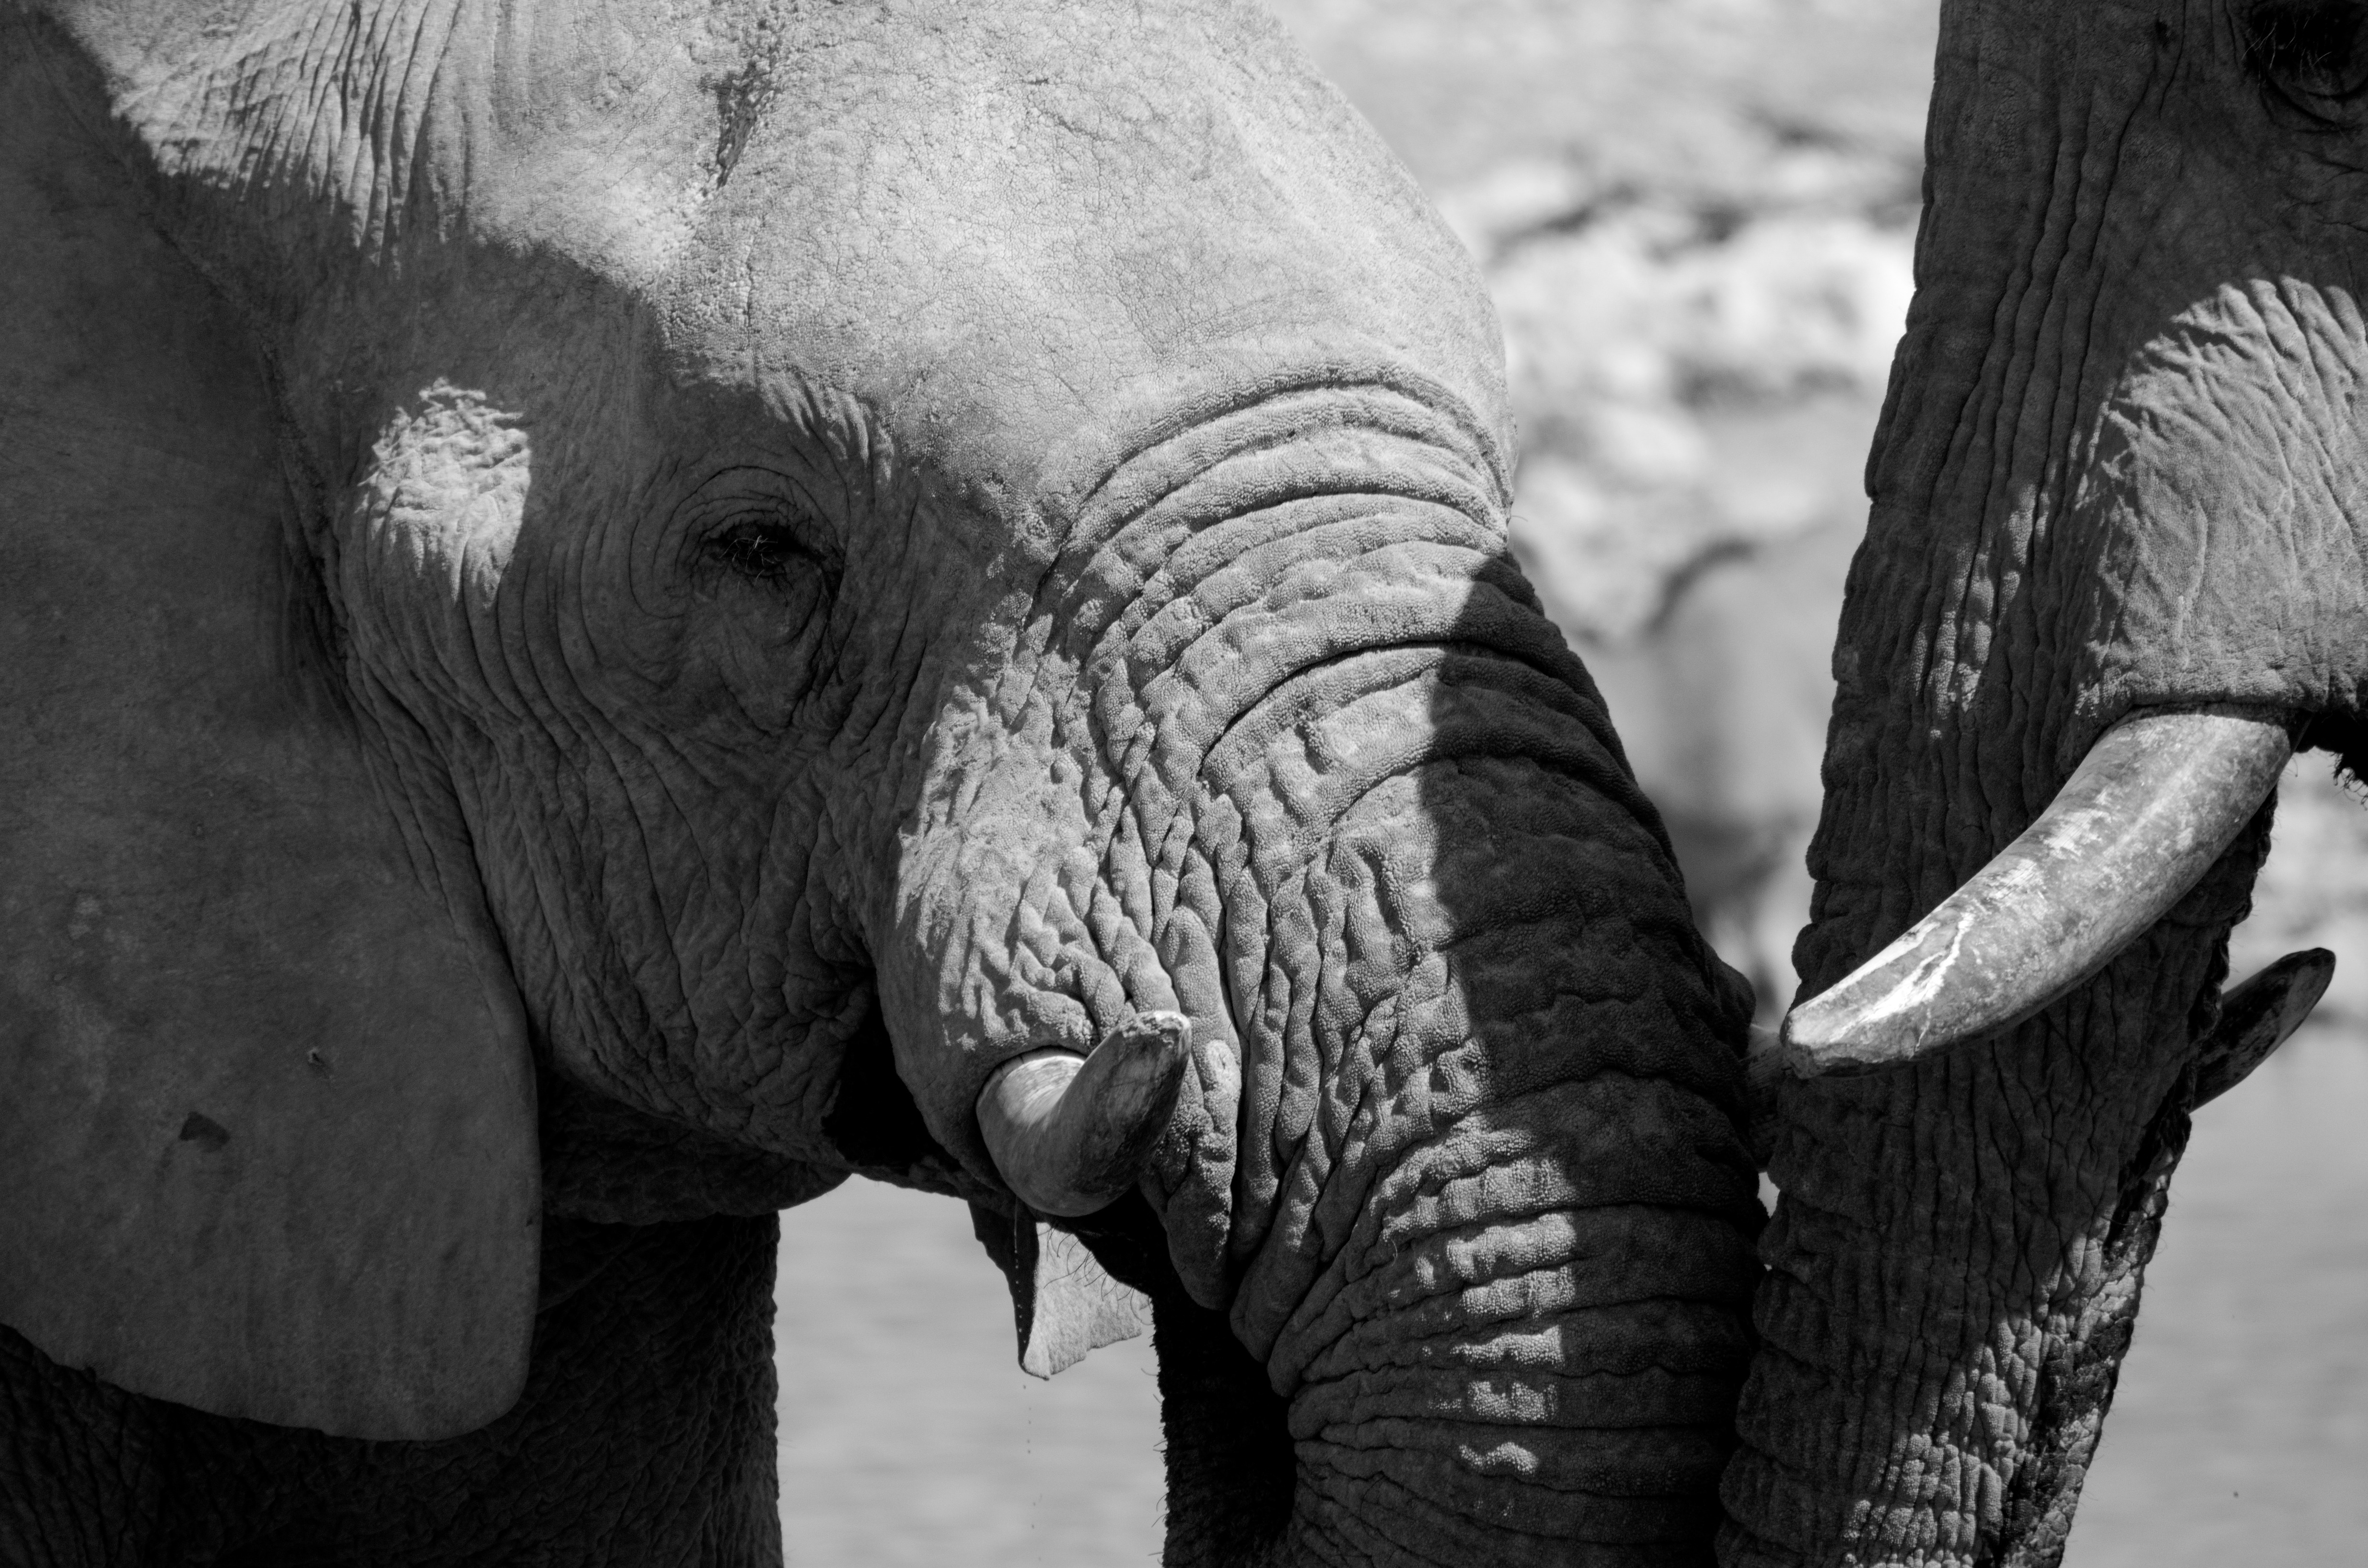
black and white, wildlife, africa, mammal, monochrome, fauna, elephant, close up, wild animal, vertebrate, namibia, indian elephant, african elephant, etosha, monochrome photography, elephants and mammoths